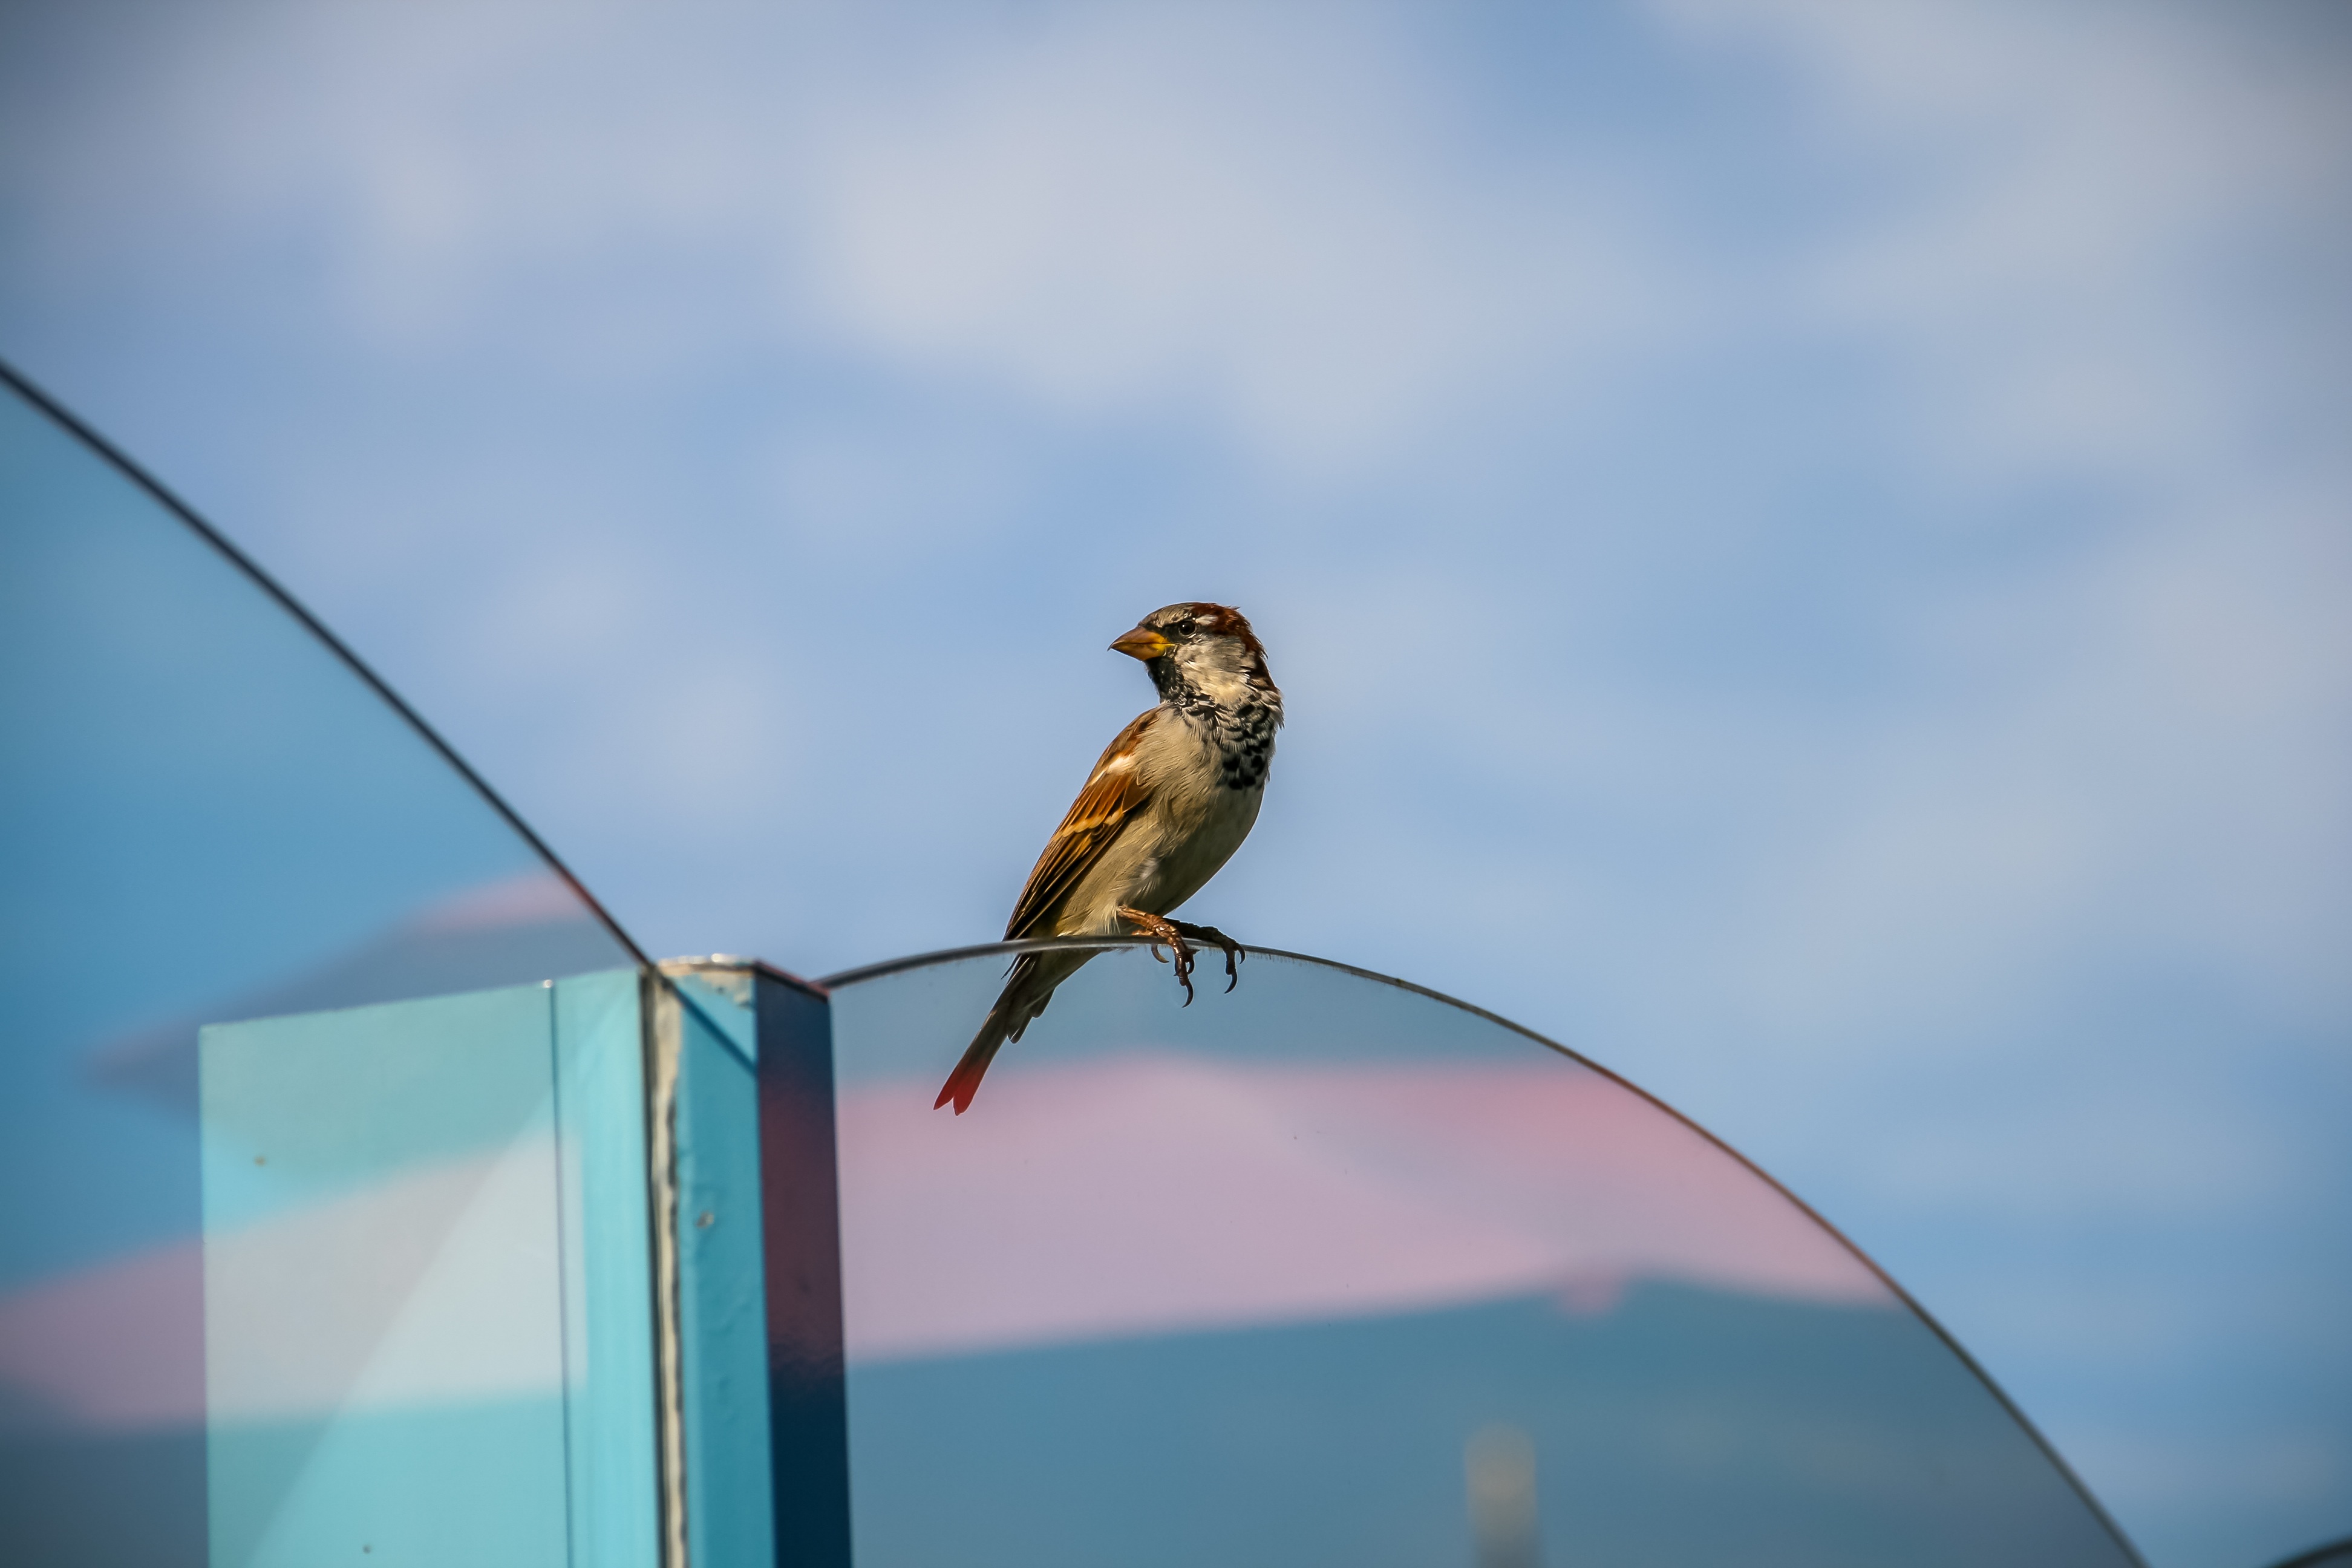
branch, bird, wing, beak, blue, fauna, vertebrate, perching bird